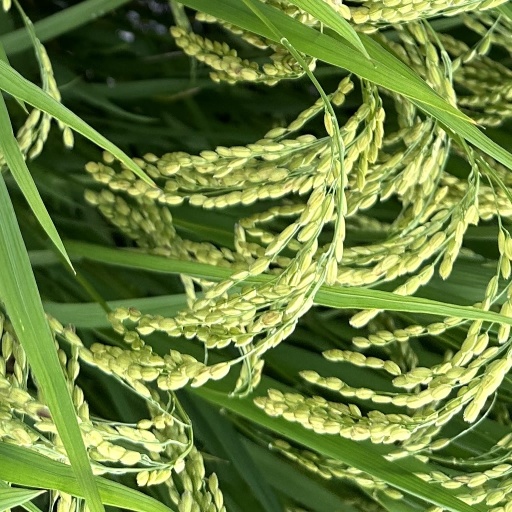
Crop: rice